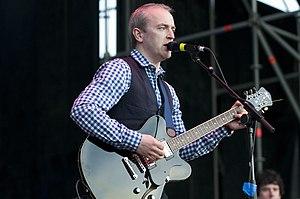
The Vaselines est un groupe de rock britannique, originaire de Glasgow, en Écosse.